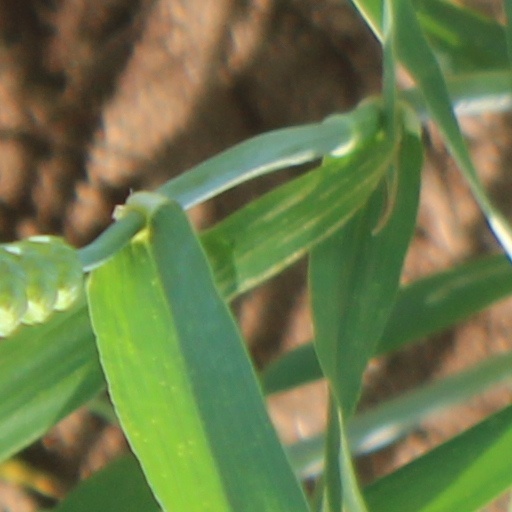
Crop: wheat